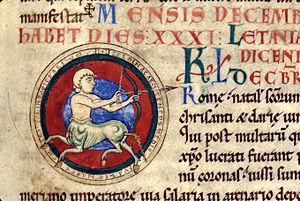
Le martyrologe d’Usuard est une liste de saints compilée au IXe siècle par Usuard, un moine bénédictin de l'abbaye Saint-Germain-des-Prés, près de Paris. Très répandu tout au long du Moyen Âge il servit de source principale à la composition du Martyrologe romain, premier martyrologe officiel de l’Église catholique.